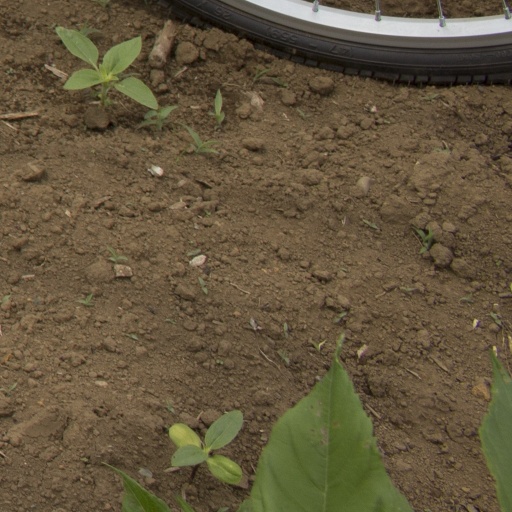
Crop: Jerusalem artichoke